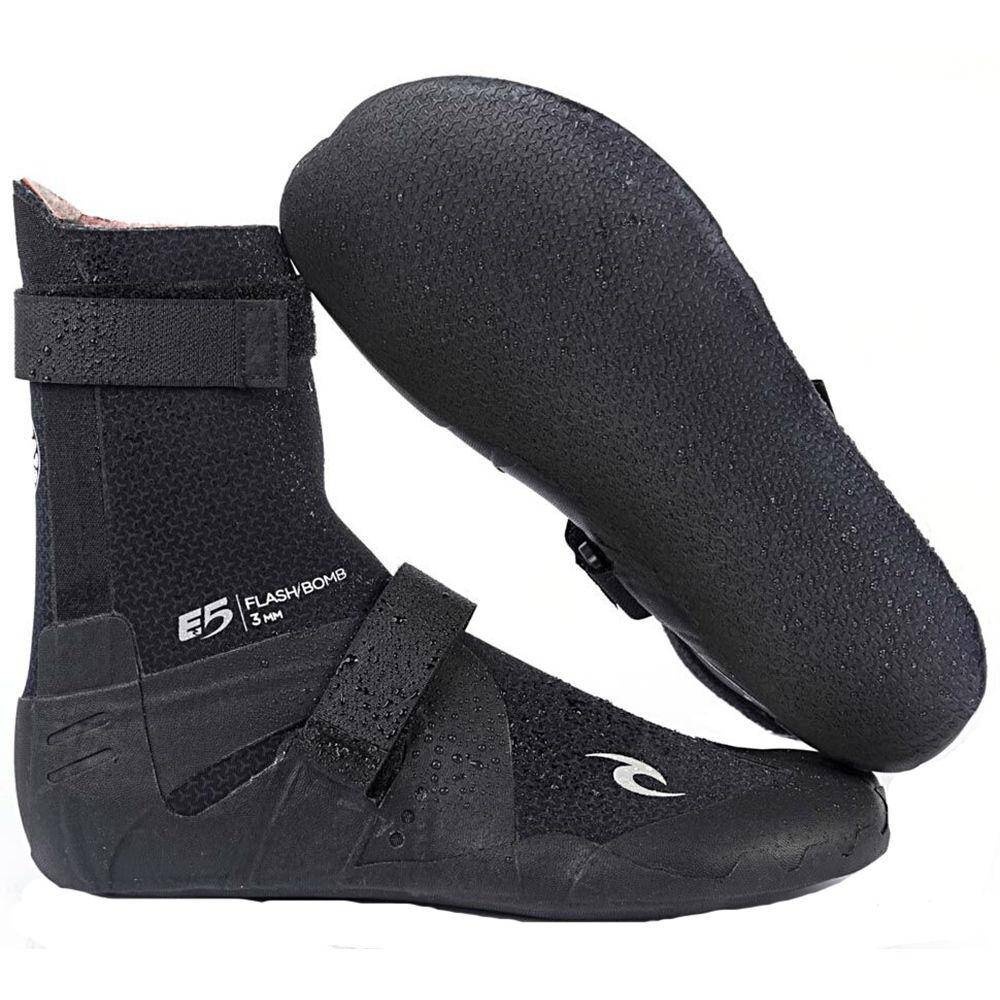
Rip Curl Flashbomb 3mm Hidden Split Toe Boots
Brand: Rip Curl
Rip Curl Flashbomb 3mm Hidden Split Toe Boots The Flashbomb boot features the Rip Curl exclusive .8mm single layer sole that provides the ultimate board feel without compromising durability. This boot has all of the high end features you need. Features NEW E5 TAPE Providing increased stretch for easy entry increased seam seal. ANTI STINK Anti microbial technology embedded in the fabric that kills odour caused by bacteria. WORLDS FIRST SUPER THIN SOLE Single layer 0.8mm sole for Ultimate feel without compromising durability RUBBERIZED STRUCTURE Increased support without loosing feel. STITCH-LESS COMPRESSION STRAP Minimizing water entry and reduced lateral foot movement. SLIDE ON SYSTEM (SOS) Inbuilt achilles strap that stops bunching, helping the boot slide on more easily.
Category: Sporting Goods > Outdoor Recreation > Boating & Water Sports > Boating & Water Sport Apparel > Wetsuit Pieces > Wetsuit Hoods, Gloves & Boots > Wetsuit Boots